Queensland Country (NRC team)

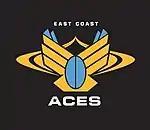

In 2006, after setting up a consultative process culminating in a working session of some 70 delegates from around the country, the Australian Rugby Union announced that a new, eight-team national competition would commence in 2007 to compete for the Australian Rugby Championship (ARC).